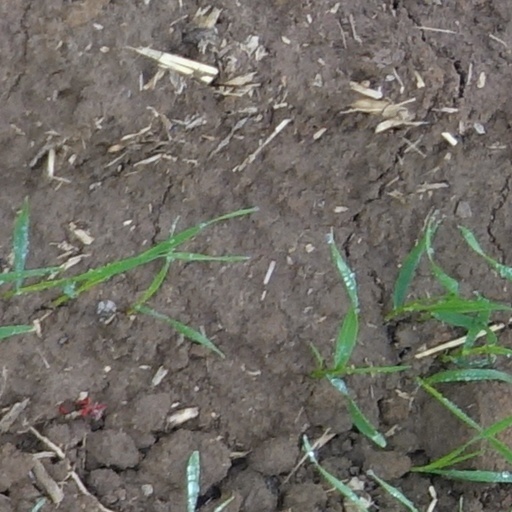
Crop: wheat